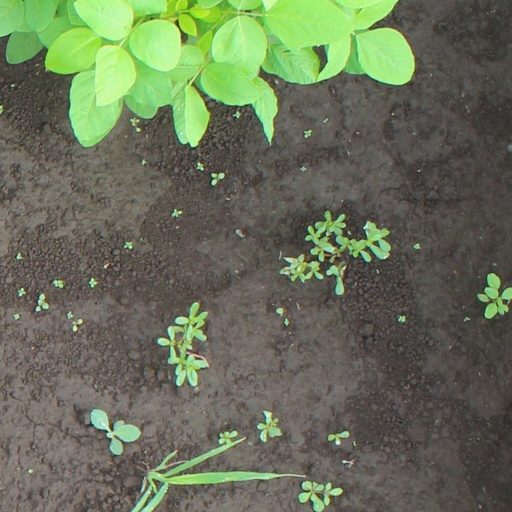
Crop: soybean